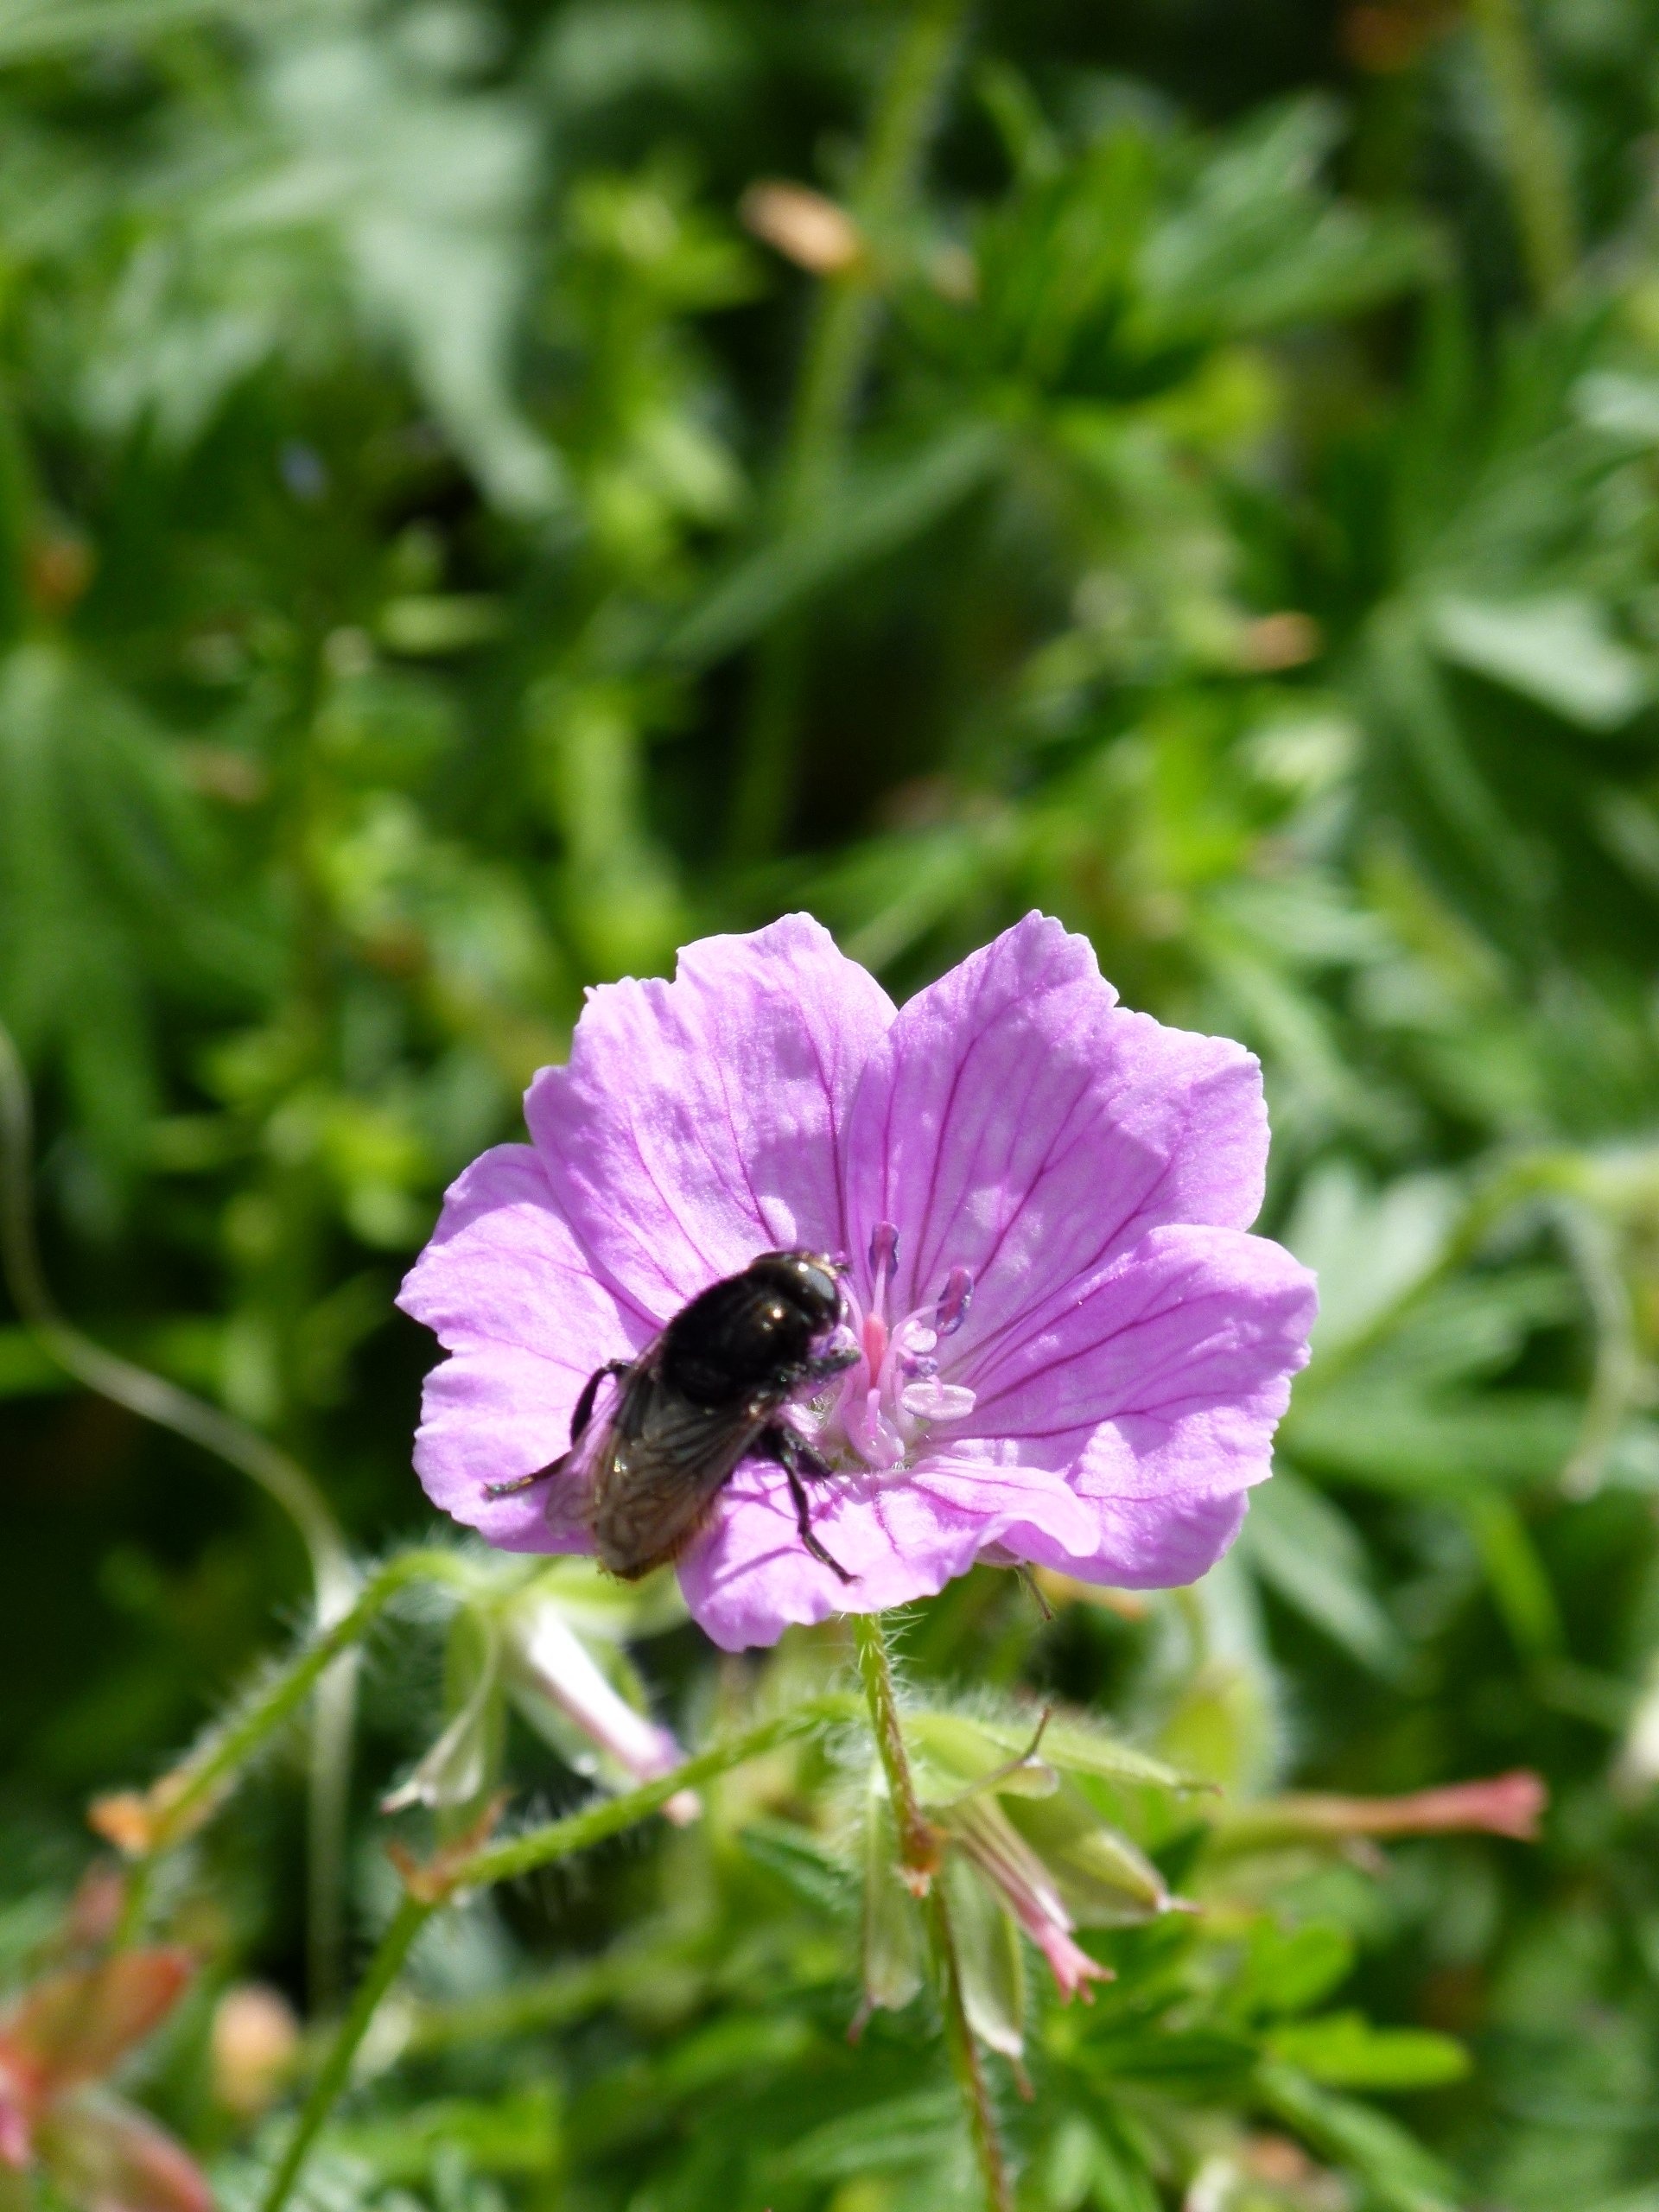
nature, outdoor, wing, plant, meadow, leaf, flower, bloom, fly, summer, wildlife, spring, green, color, insect, macro, natural, small, bug, botany, colorful, garden, close, flora, fauna, life, wildflower, geranium, bright, creature, delicate, resting, pest, buzz, macro photography, flowering plant, geraniaceae, annual plant, land plant, geraniales